Question: Please indicate a possible affordance area of cup that can be used for holding
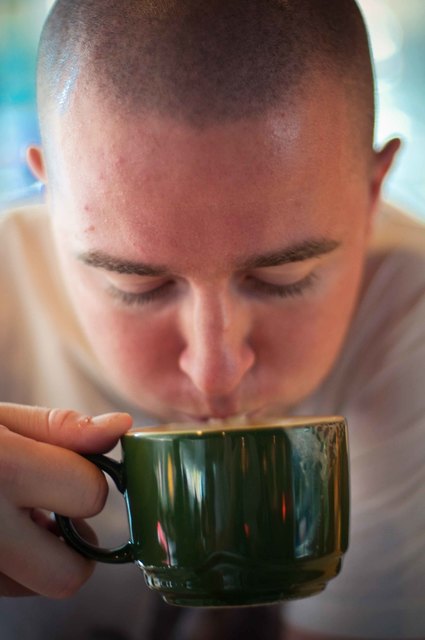
Answer: [111, 403.5, 369, 616.5]